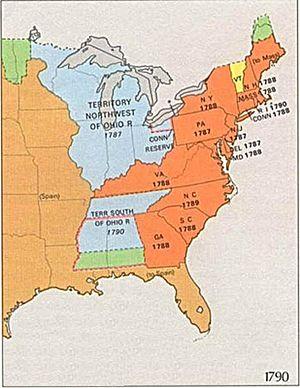
Territoire du Nord-Ouest 1790
Le Territoire du Nord-Ouest est une région administrative à la naissance des États-Unis. L'ordonnance du Nord-Ouest, votée par le Congrès de la Confédération le 13 juillet 1787, définit l'administration de ce territoire et fixe les règles de son admission en tant qu'État. Le 7 août 1789, le nouveau Congrès des États-Unis confirme l'ordonnance avec quelques modifications mineures dans la Constitution. Le territoire comprend ce qui était jusqu'en 1763 la partie méridionale du Pays-d'en-Haut et la Haute-Louisiane, c'est-à-dire toutes les terres de l'ex Réserve indienne acquises par les États-Unis à l'Ouest de la Pennsylvanie et au Nord-Ouest de l'Ohio. Il couvre tous les actuels États de l'Ohio, Indiana, Illinois, Michigan, et Wisconsin, ainsi que la partie Nord-Est du Minnesota. Le territoire couvrait alors plus de 673 000 km².
L'ordonnance du Nord-Ouest est une loi votée par le Congrès de la Confédération américain le 13 juillet 1787. Elle entraîna la formation du premier territoire organisé par les États-Unis : le Territoire du Nord-Ouest était situé au sud des Grands Lacs, à l'ouest de l'Ohio et à l'est du Mississippi. Elle établit pour tout le XIXᵉ siècle les modalités de la croissance des États-Unis vers l'ouest. L'interdiction de l'esclavage dans le territoire du Nord-Ouest établit de fait la limite entre les États esclavagistes et les autres sur l'Ohio.